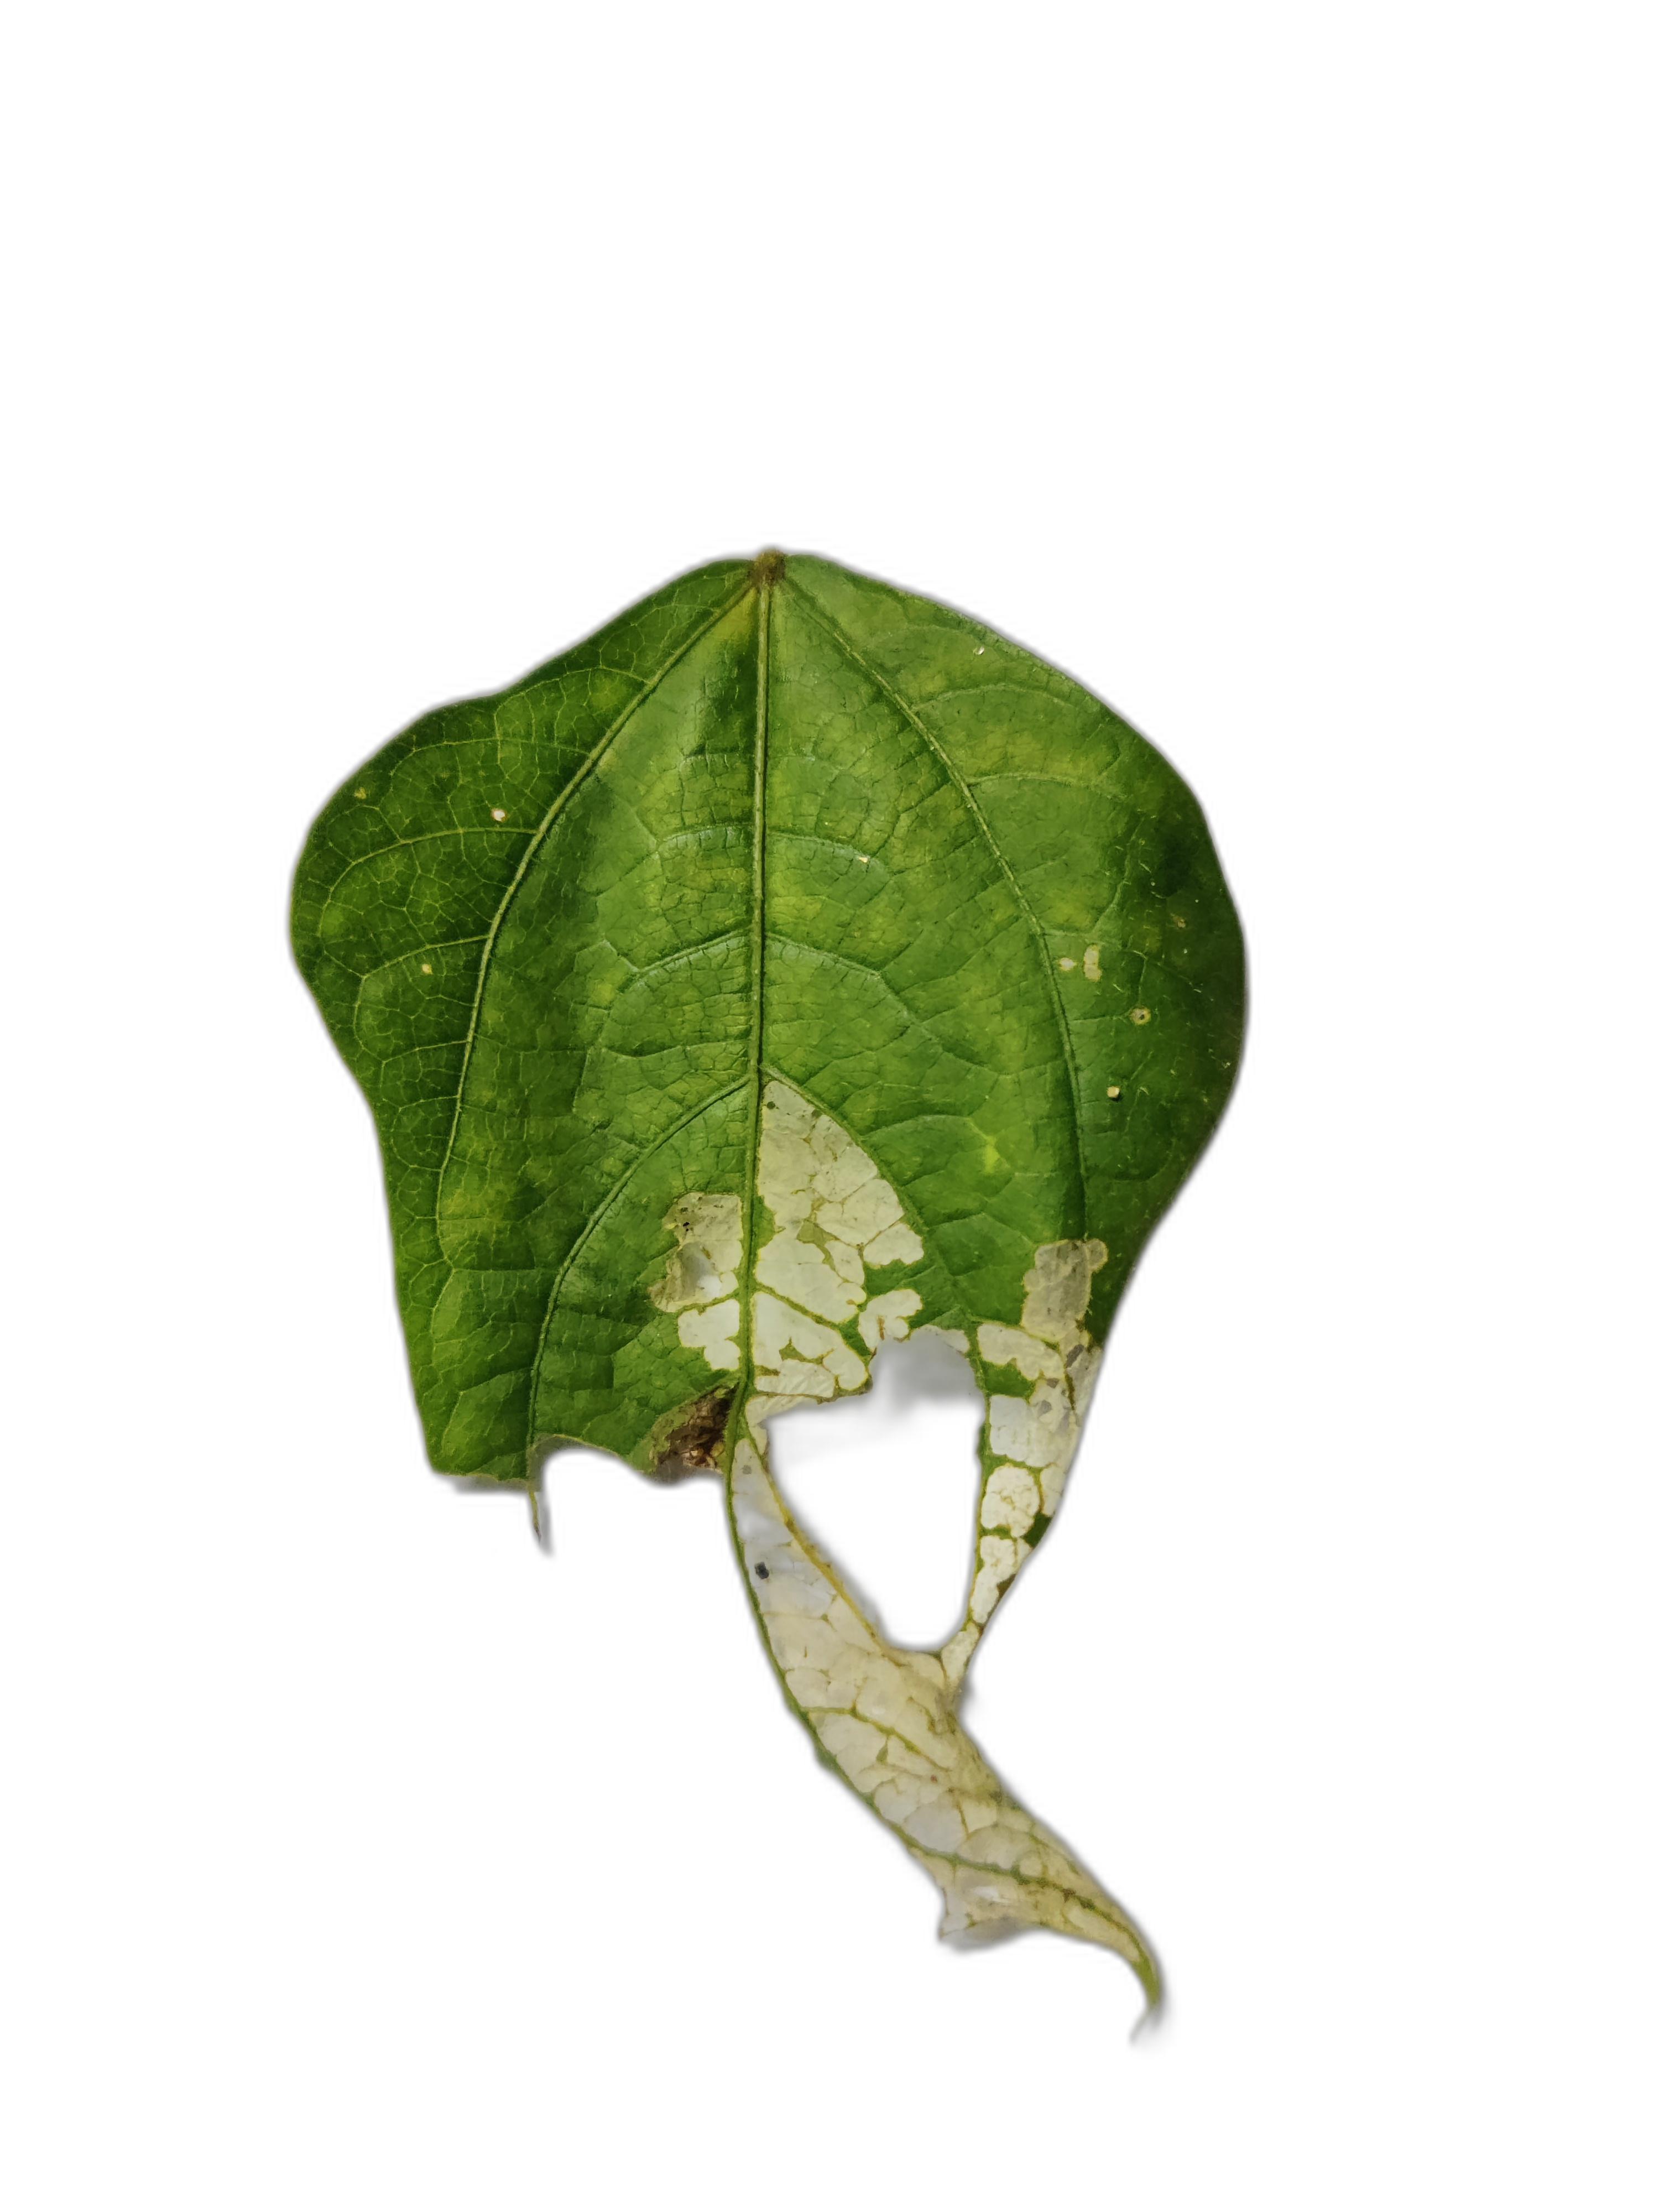
Label: Insect